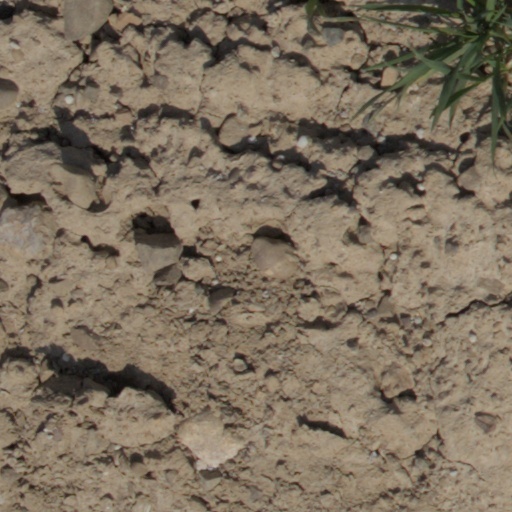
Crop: wheat